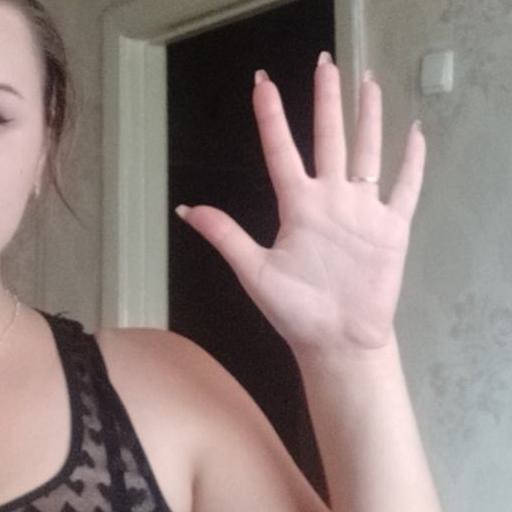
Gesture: palm